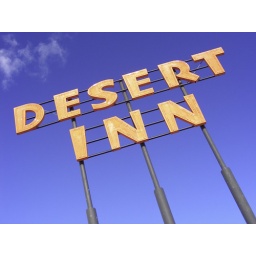
vintage motel sign against a blue sky.